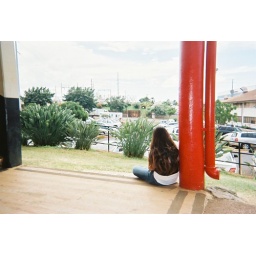
A girl sitting all by herself. Because this can relate to drinking. When you drink, you can lose your closest friends.